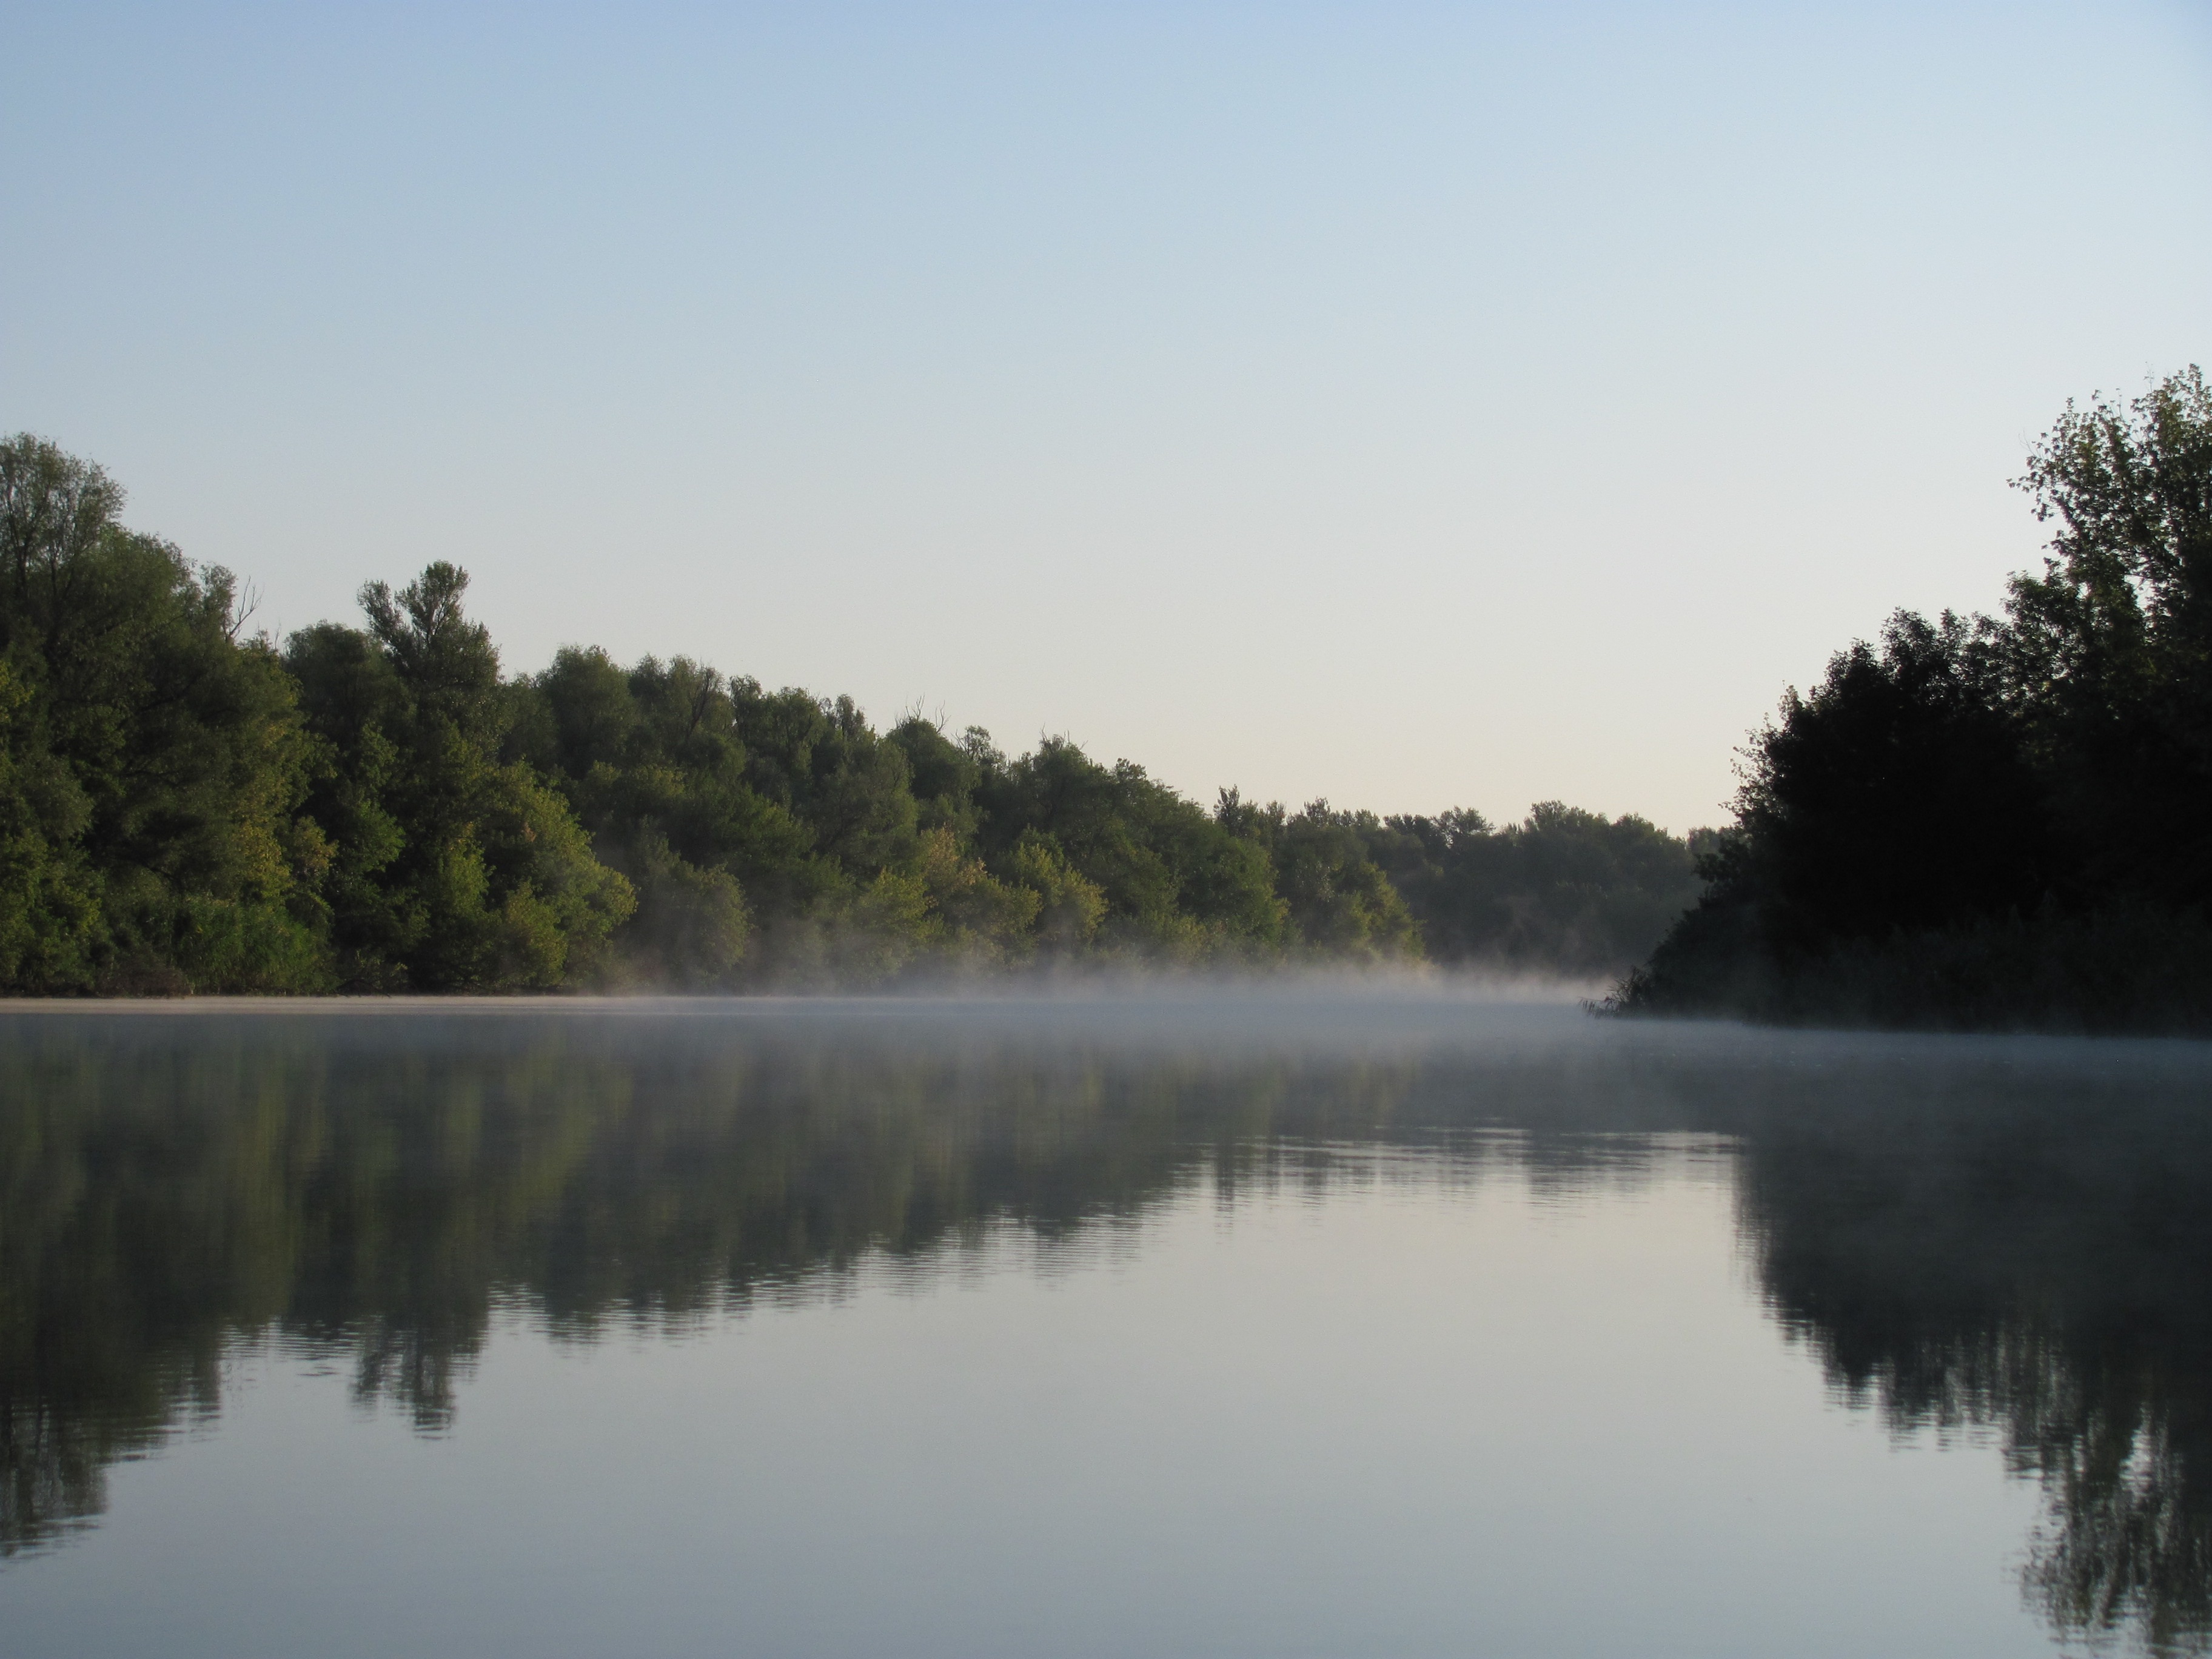
beach, landscape, tree, water, nature, sky, fog, sunrise, morning, lake, dawn, river, vacation, travel, pond, tranquility, reflection, calm, reservoir, waterway, body of water, trees, quiet, loch, naturally, atmospheric phenomenon